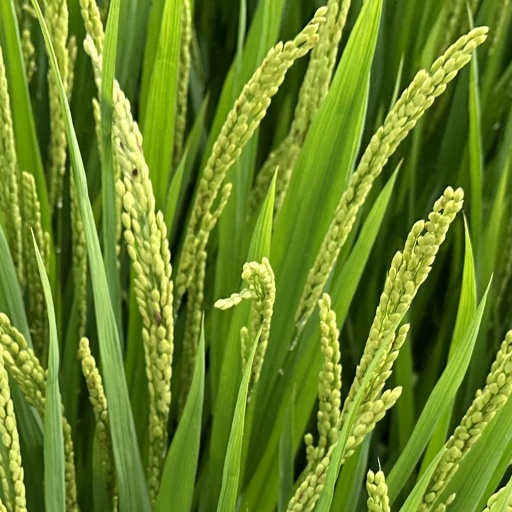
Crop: rice